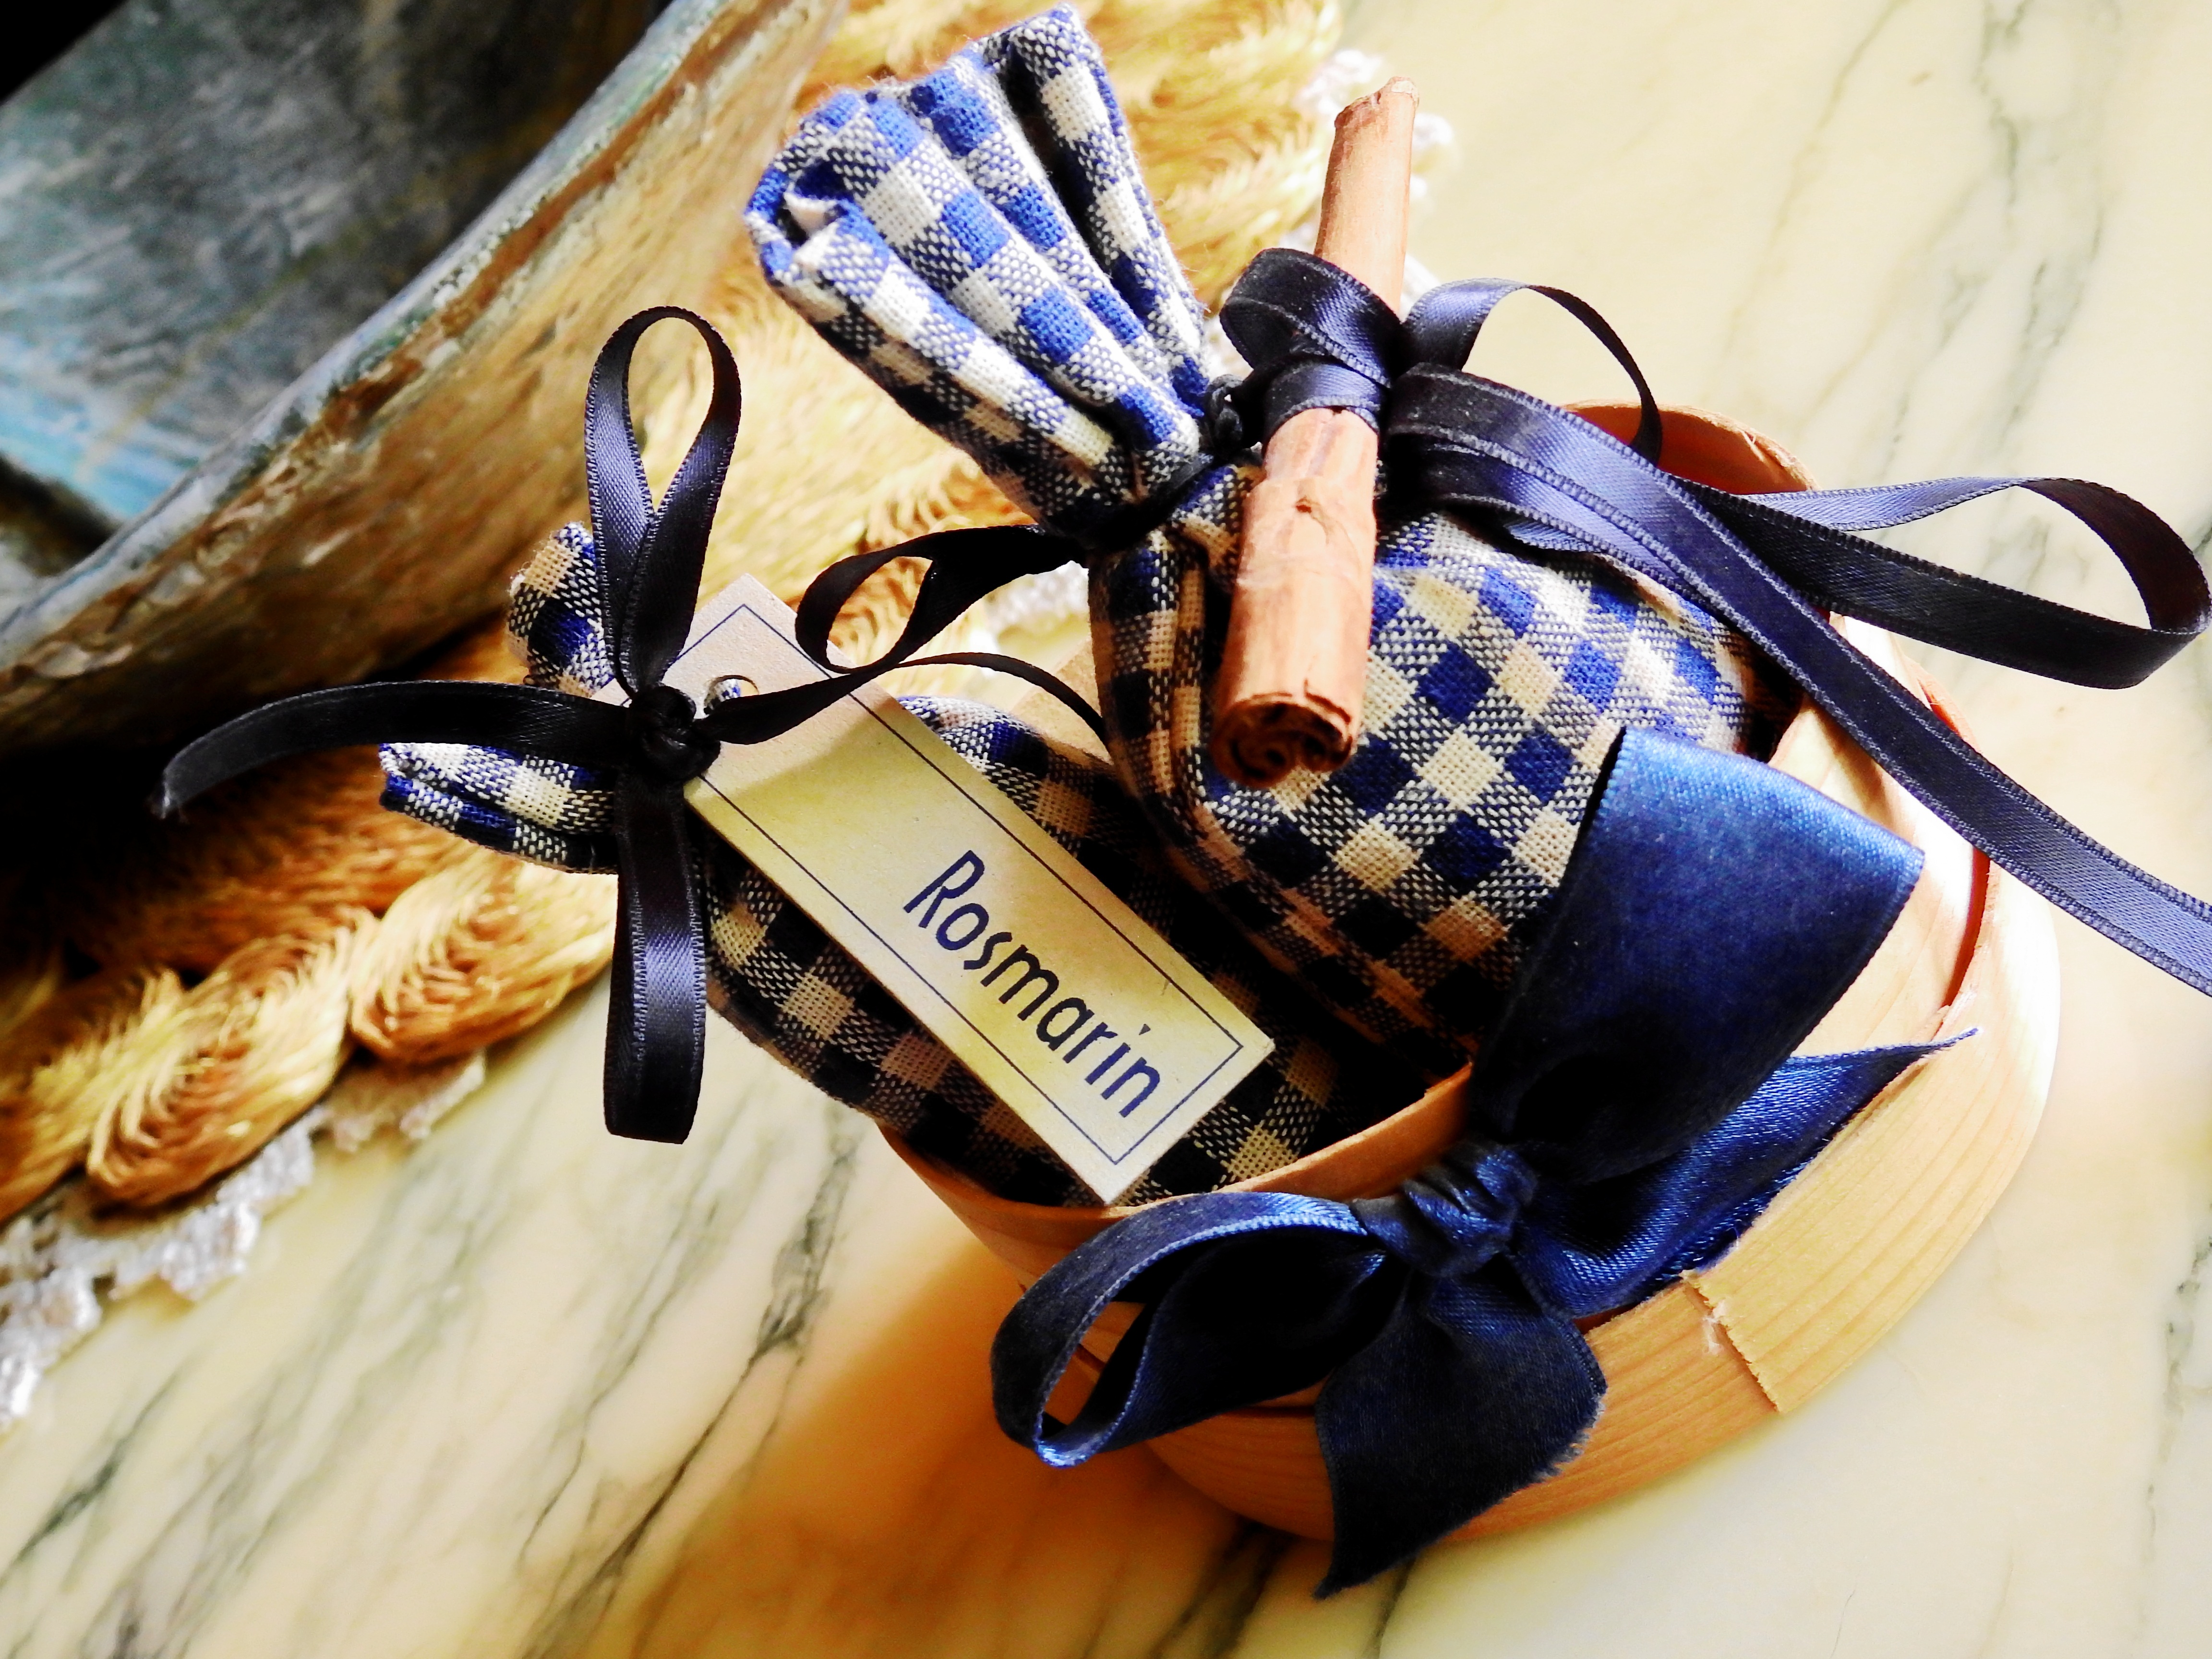
flower, decoration, food, spring, spice, kitchen, bag, blue, eat, deco, textile, art, decorative, herbs, rosemary, table decorations, culinary herbs